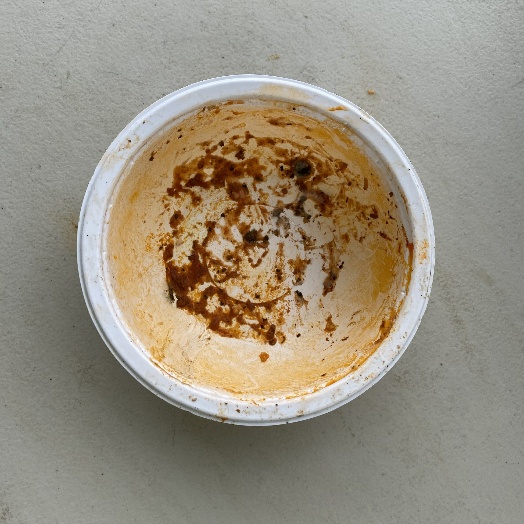
Label: Plastic